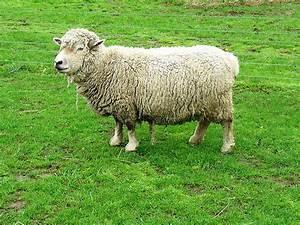
sheep